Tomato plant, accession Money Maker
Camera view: horizontal (90 deg, fisheye); turntable rotation: 180 degrees
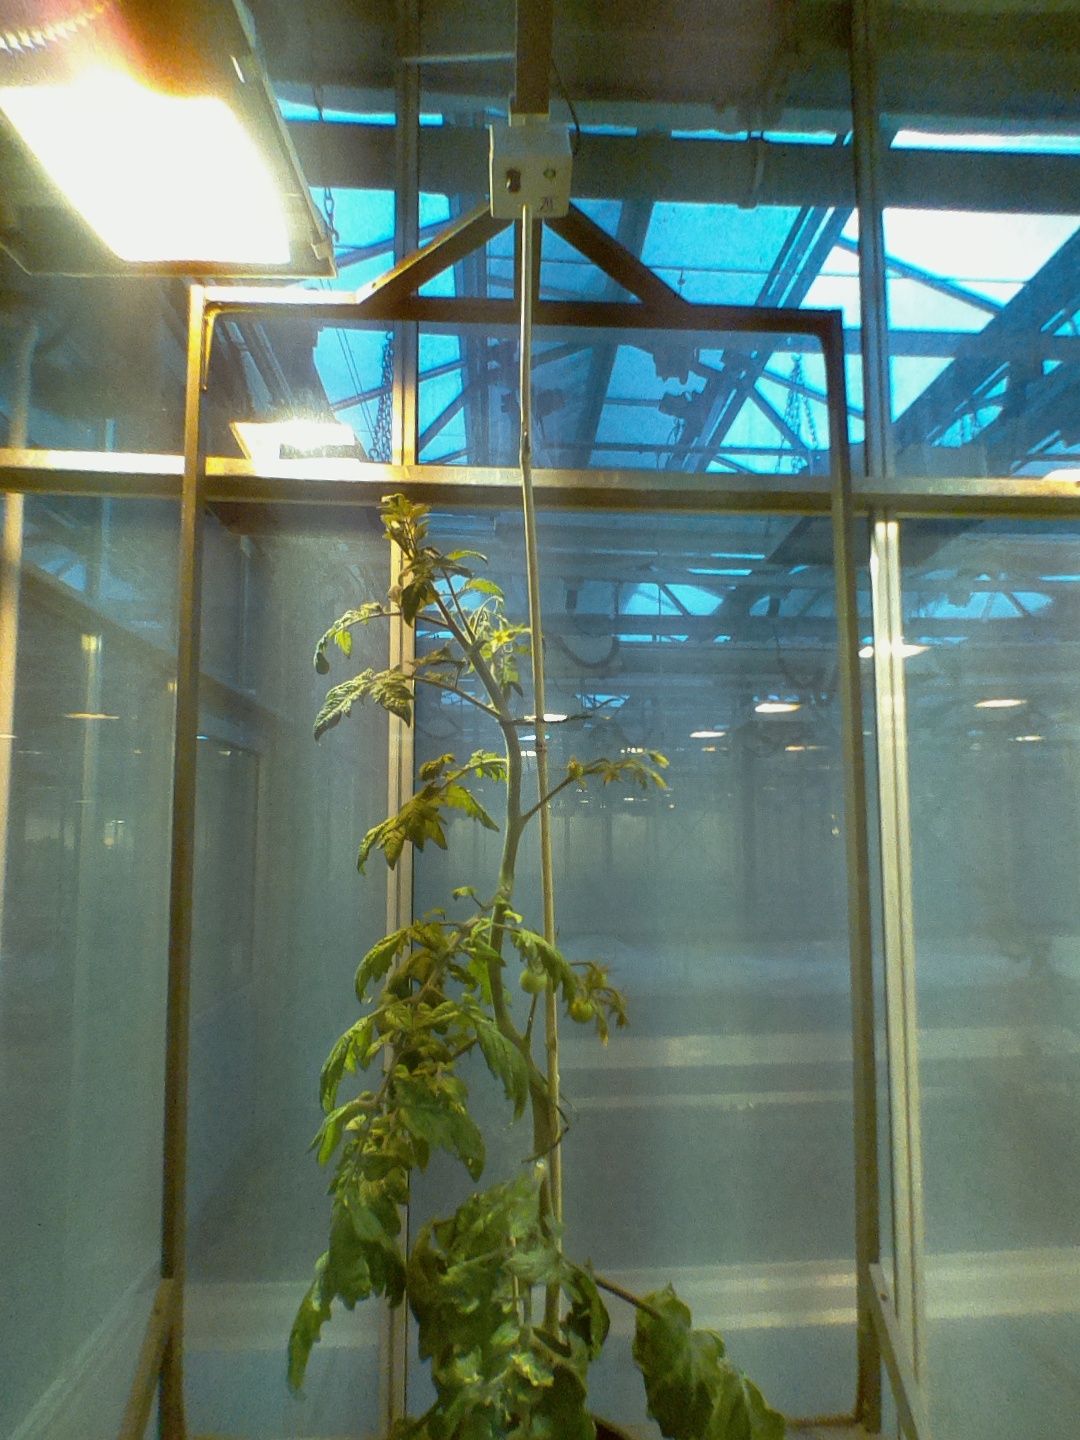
BBCH growth stage 72: 20%-30% of final fruit size